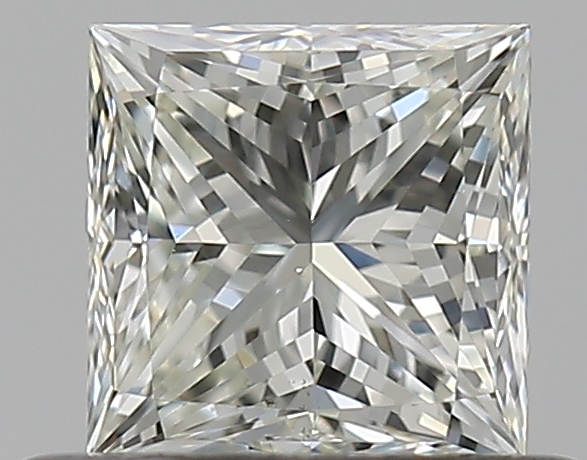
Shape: princess
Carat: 0.5
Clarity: VS2
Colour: K
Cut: VG
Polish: EX
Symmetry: VG
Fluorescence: F
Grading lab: GIA
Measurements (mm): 4.24 x 4.24 x 3.15